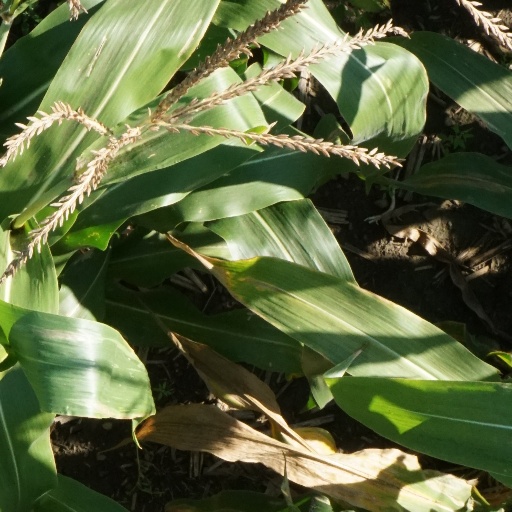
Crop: maize; corn